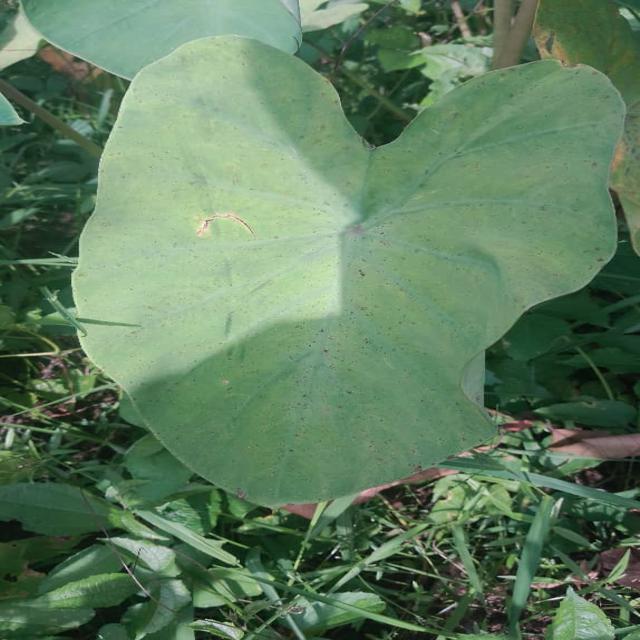
Label: Healthy